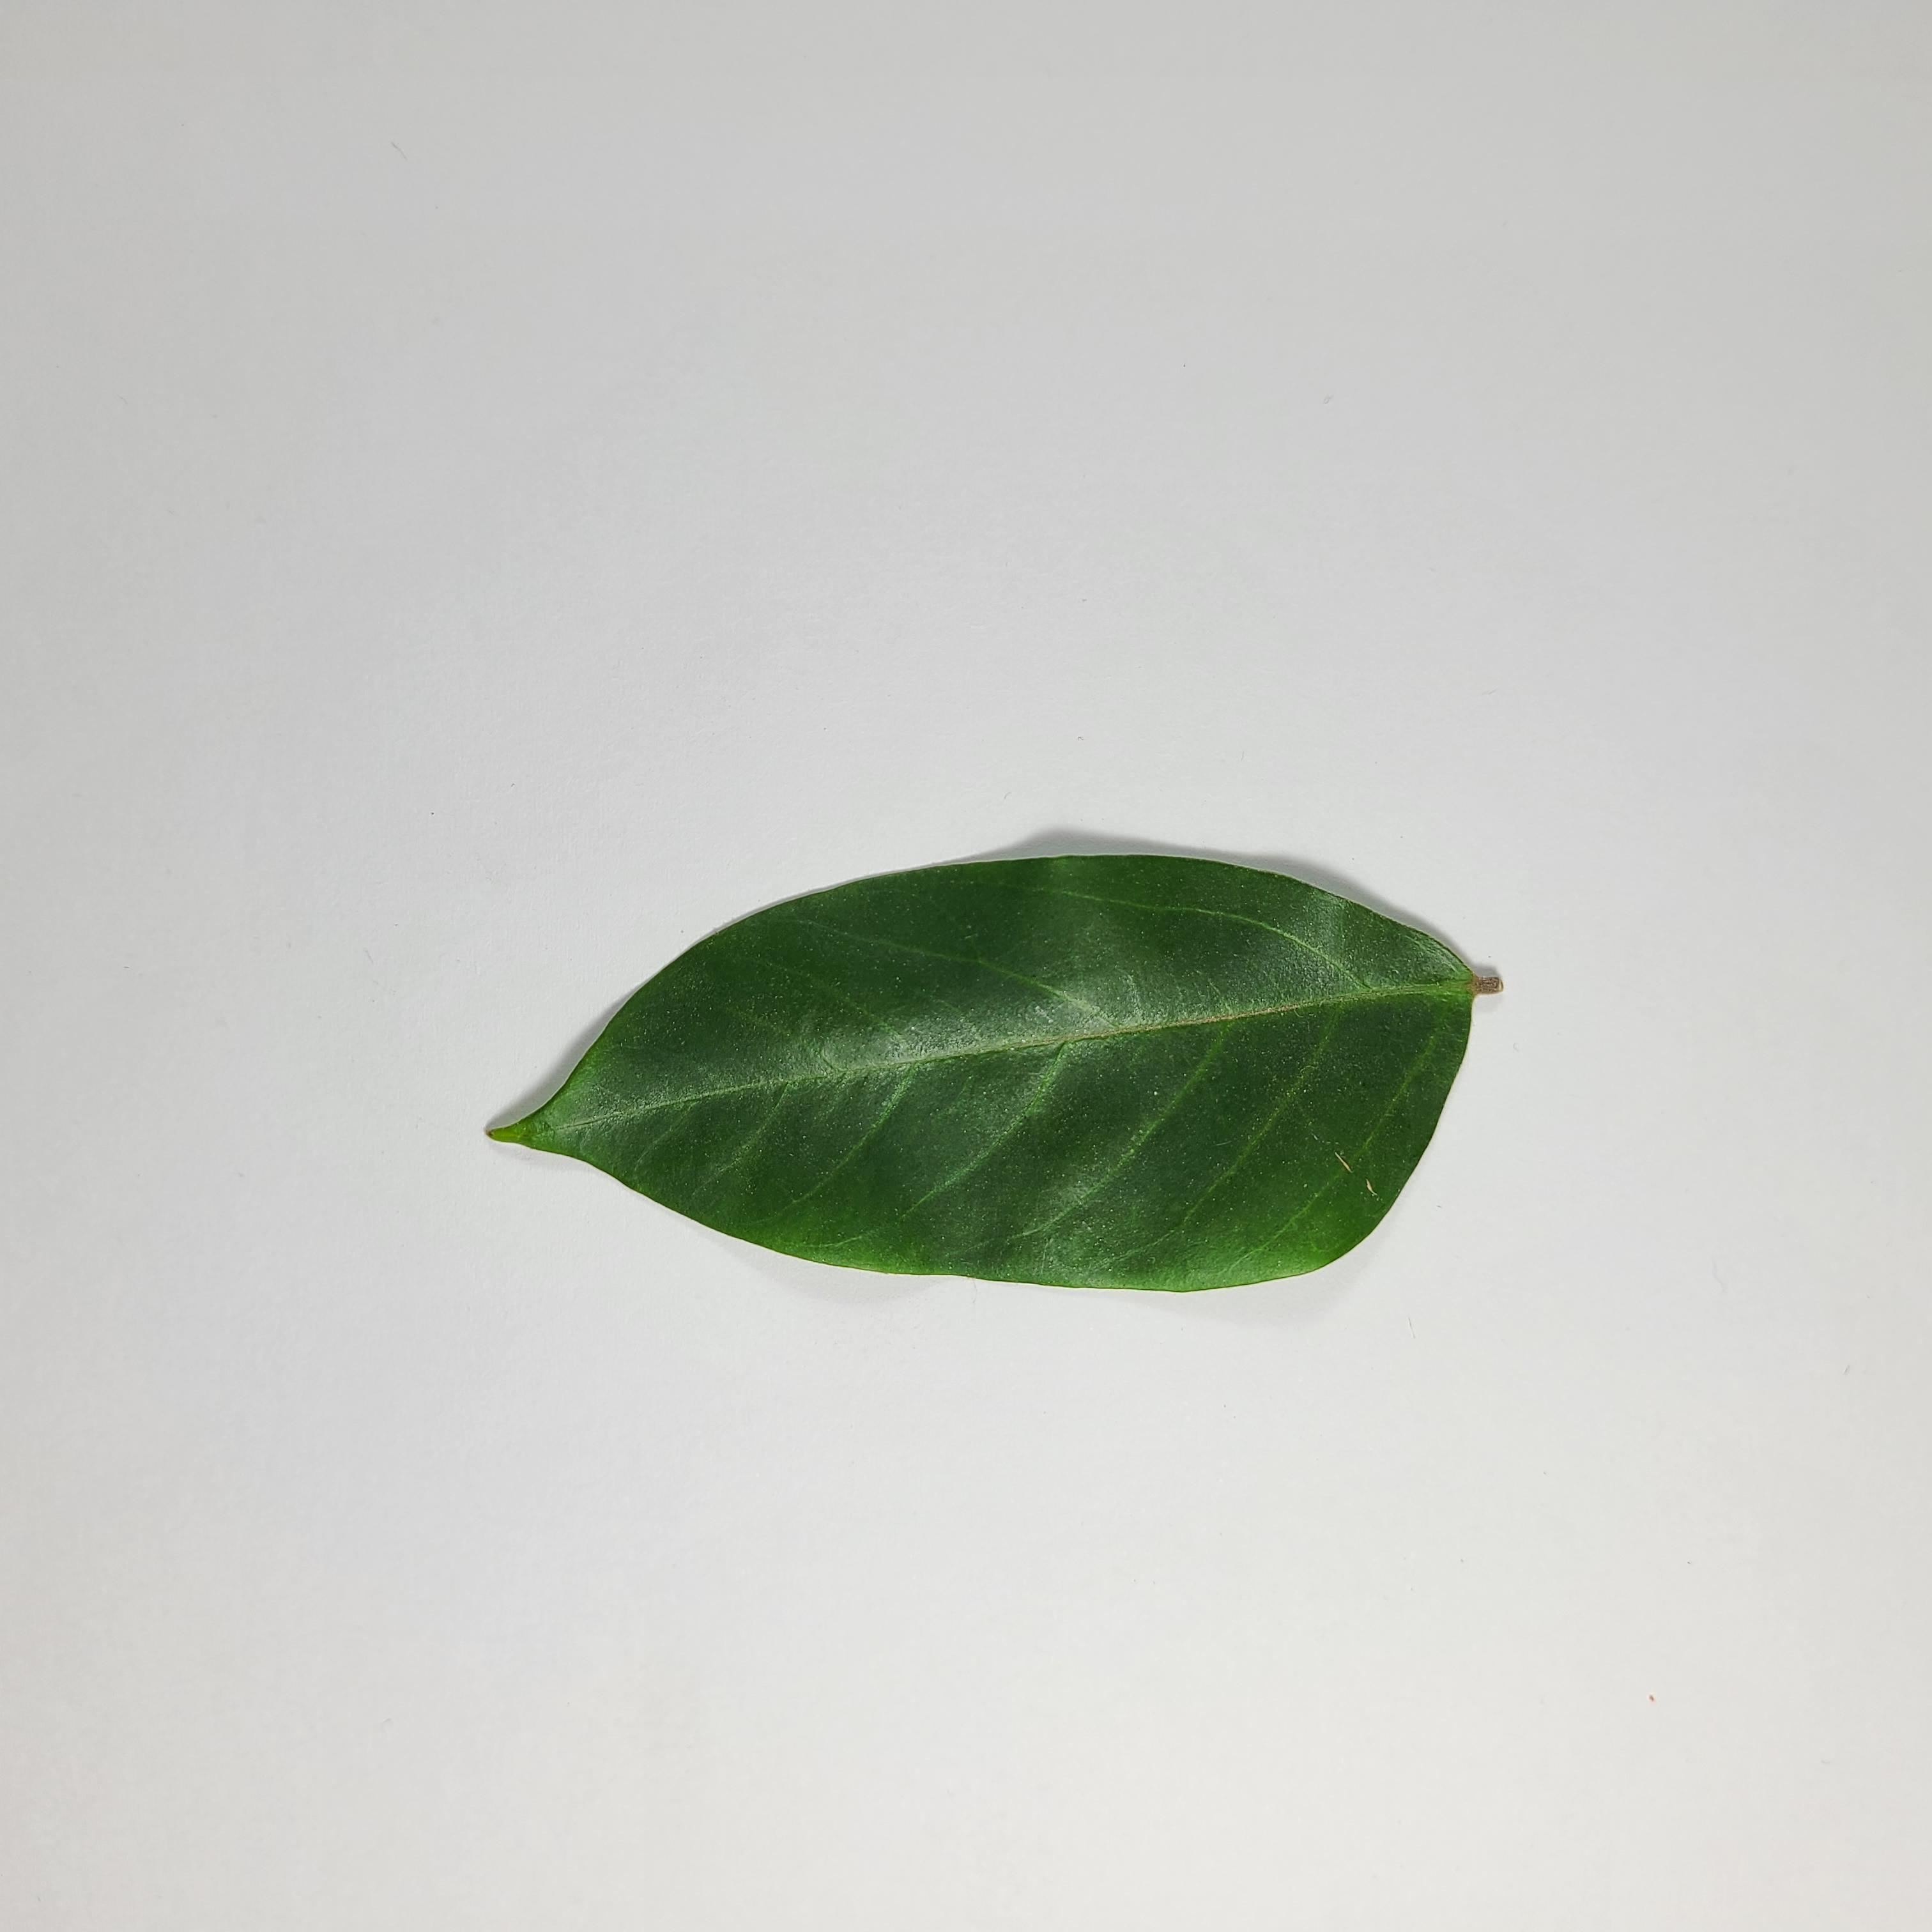
Label: Healthy Leaves